Charles H. Roan

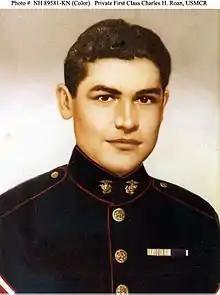
Private First Class Charles Howard Roan, United States Marine Corps, World War II Medal of Honor recipient

Private First Class Charles Howard Roan (August 16, 1923 – September 18, 1944) was a United States Marine who sacrificed his life to save those of four fellow Marines in the landing on Peleliu during World War II. For his heroism, he posthumously received his nation's highest military honor – the Medal of Honor.